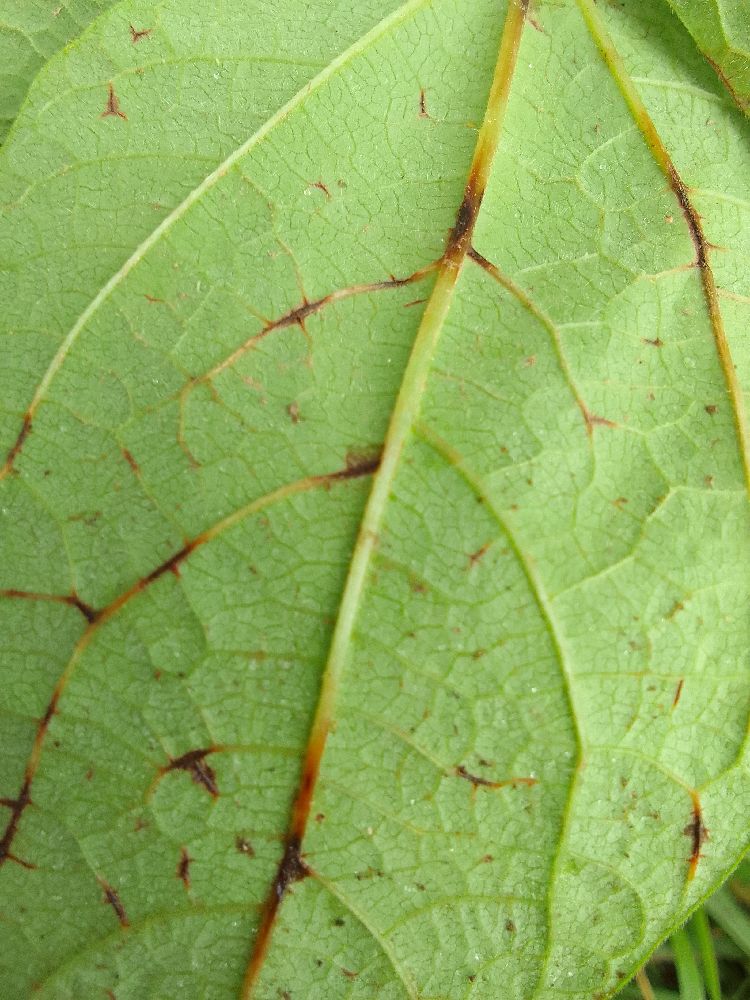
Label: anthracnose